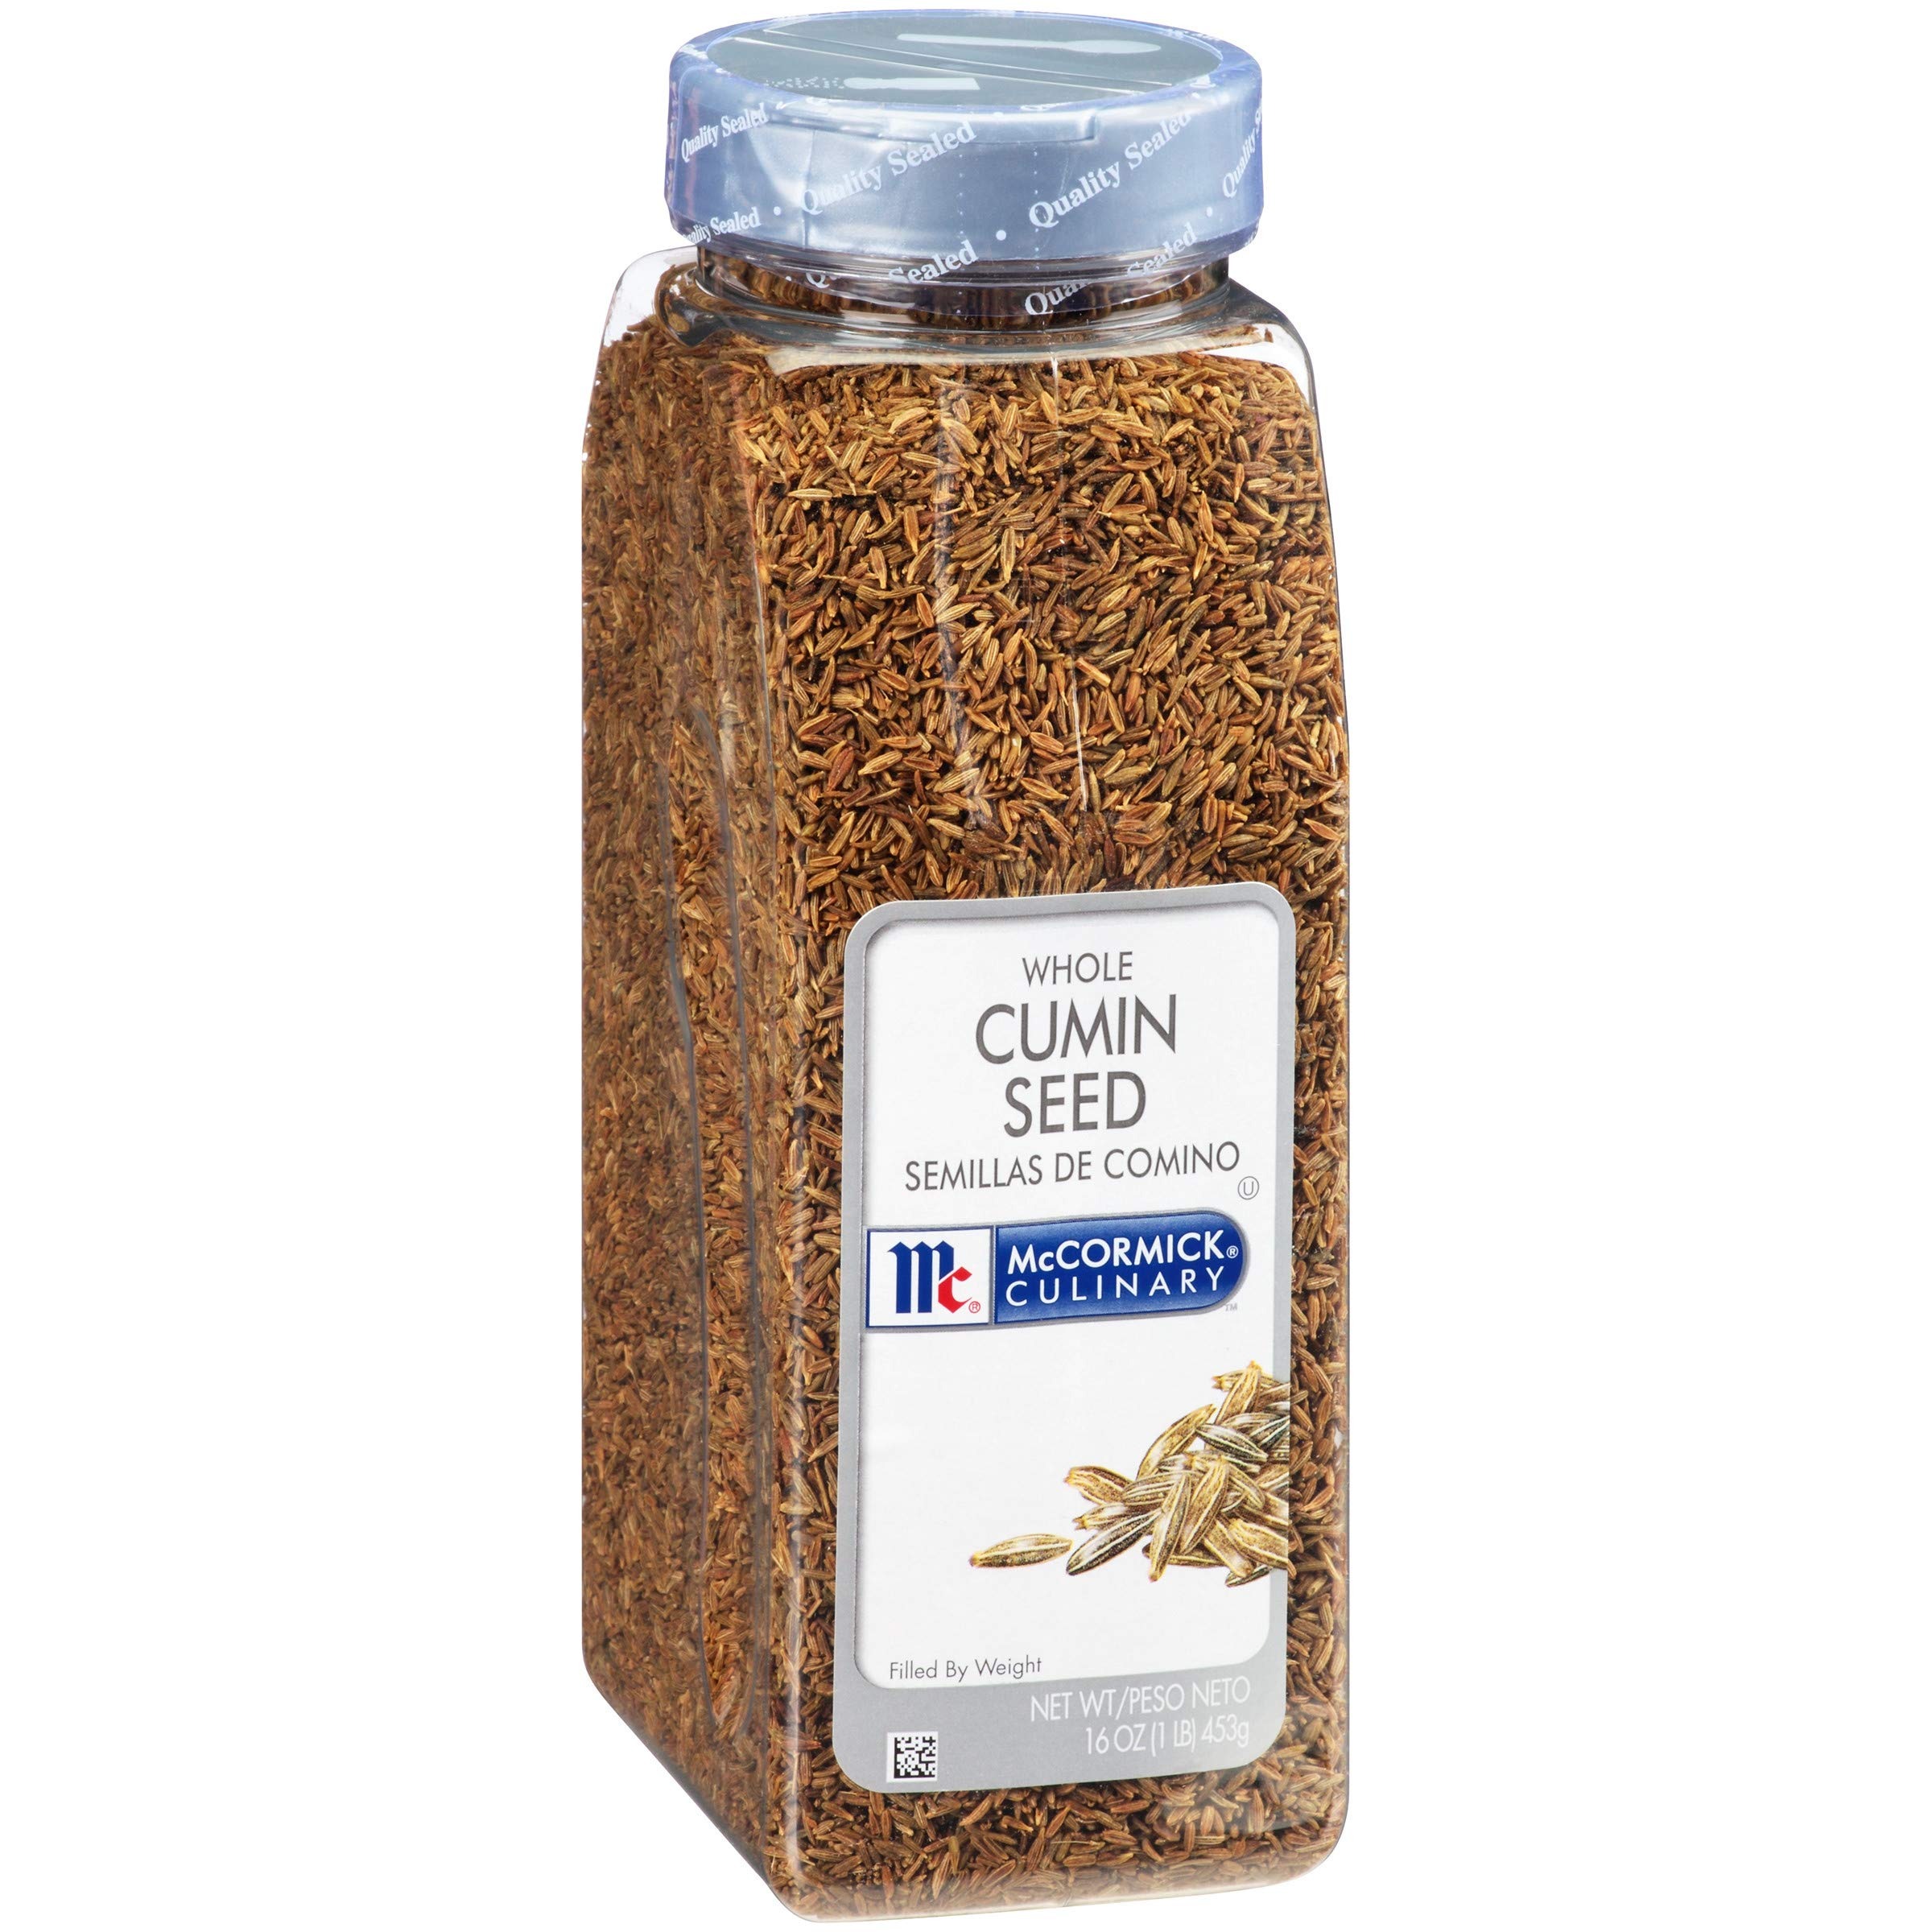
Item Name: McCormick Culinary Whole Cumin Seed, 16 oz - One 16 Ounce Container of Bulk Cumin Seeds Whole, Ideal for Indian, Moroccan, Mexican and Middle Eastern Dishes
Bullet Point 1: ROBUST FLAVOR PROFILE: McCormick Culinary Whole Cumin Seed offers a robust flavor profile, creating an earthy flavor and intense aroma; cumin infuses a warmth that conveys bittersweet notes; toasting achieves maximum flavor
Bullet Point 2: PREMIUM WHOLE CUMIN SEEDS: Sourced using the highest-quality whole cumin seeds to ensure superior taste and performance when mixing an array of recipes; seeds are inspected to ensure consistency
Bullet Point 3: MADE FOR CHEFS: Made especially for culinary professionals, each container comes with 16 ounces of whole cumin seed, offering plenty for back-of-house use and recipe customization, allowing chefs to ground or roast for recipes
Bullet Point 4: VERSATILE KITCHEN ESSENTIAL: Create endless dishes with this versatile ingredient; whole cumin seeds pair well with ethnic-inspired recipes from Indian and Moroccan dishes and brings out the flavor in hummus, curries and chili
Bullet Point 5: FEEL GOOD FLAVOR: Kosher and made from only one ingredient, cumin seeds, for a distinct flavor and aroma so you can serve customers delicious meals while meeting their dietary needs
Value: 16.0
Unit: Ounce

Price: 28.93